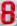
Number: 8